Adient

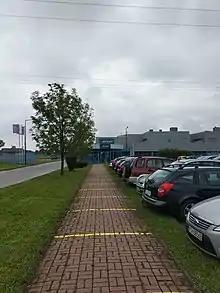

Adient plc is an American, Irish-domiciled company that operates as the largest manufacturer of automotive seating for customers worldwide and is based in Plymouth, Michigan, United States.